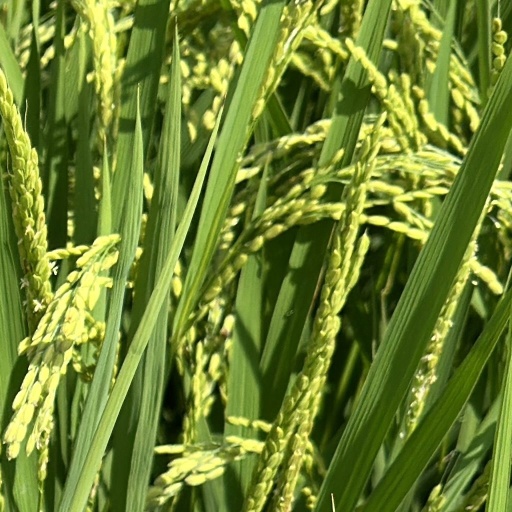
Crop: rice